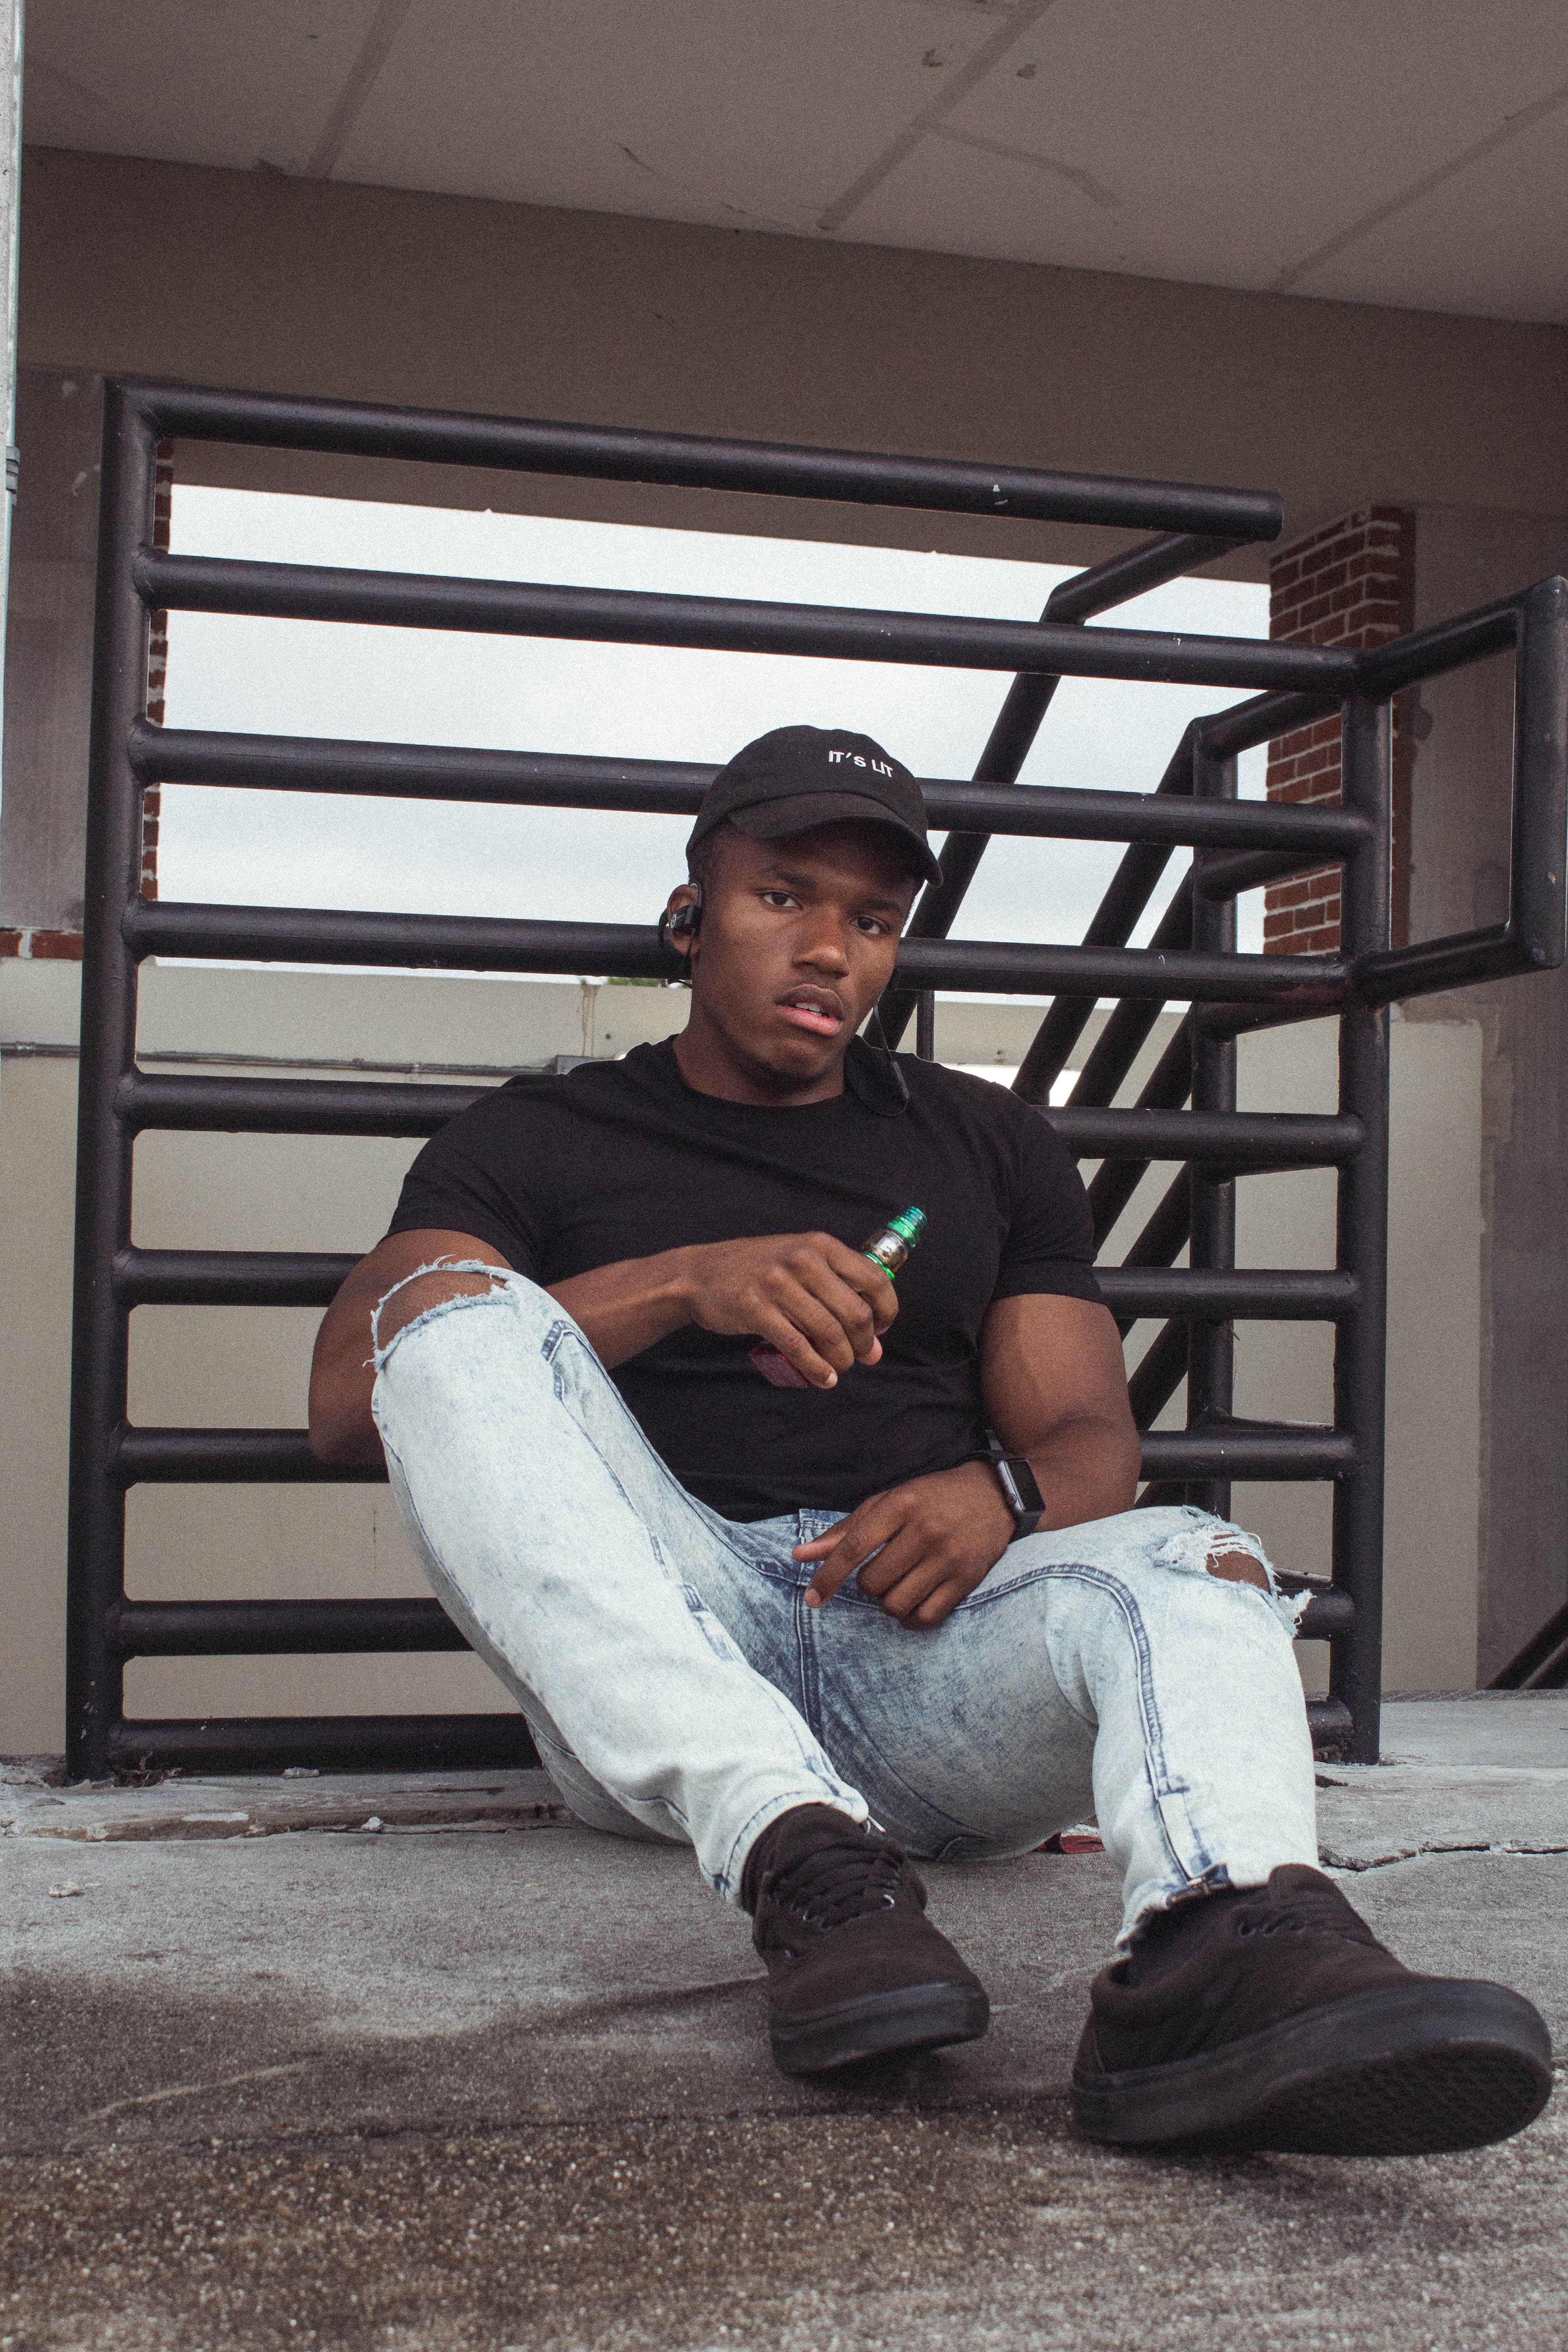
sitting, jeans, facial hair, footwear, photo shoot, muscle, photography, t shirt, beard, shoe